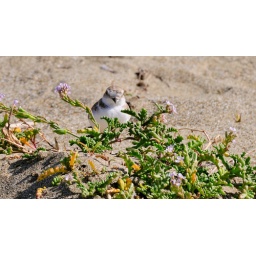
One of about 15 birds today located in dry sand well above tideline in full view of waves